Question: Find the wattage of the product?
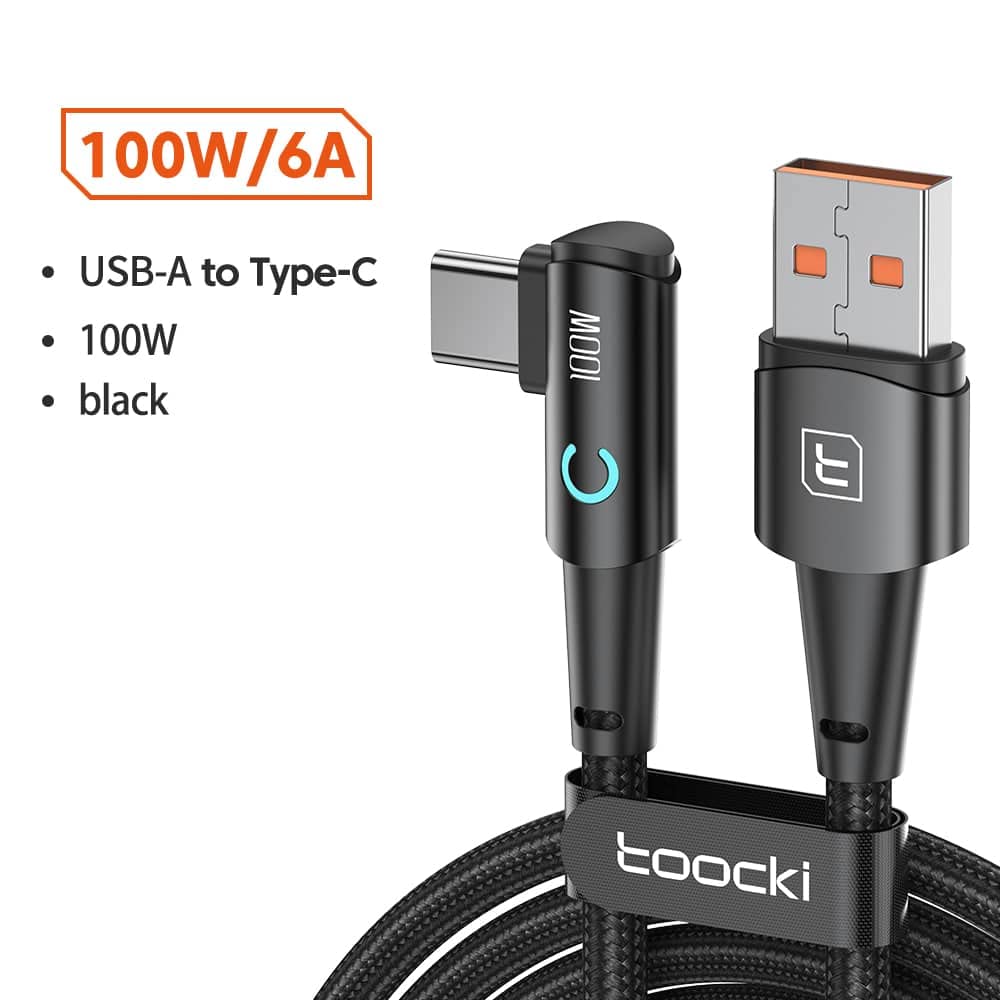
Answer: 100.0 watt